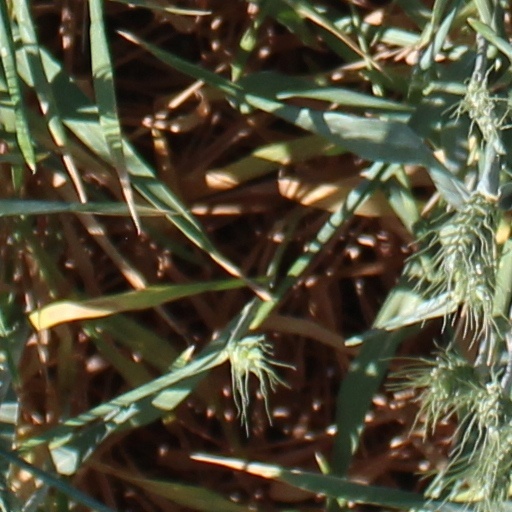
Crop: wheat